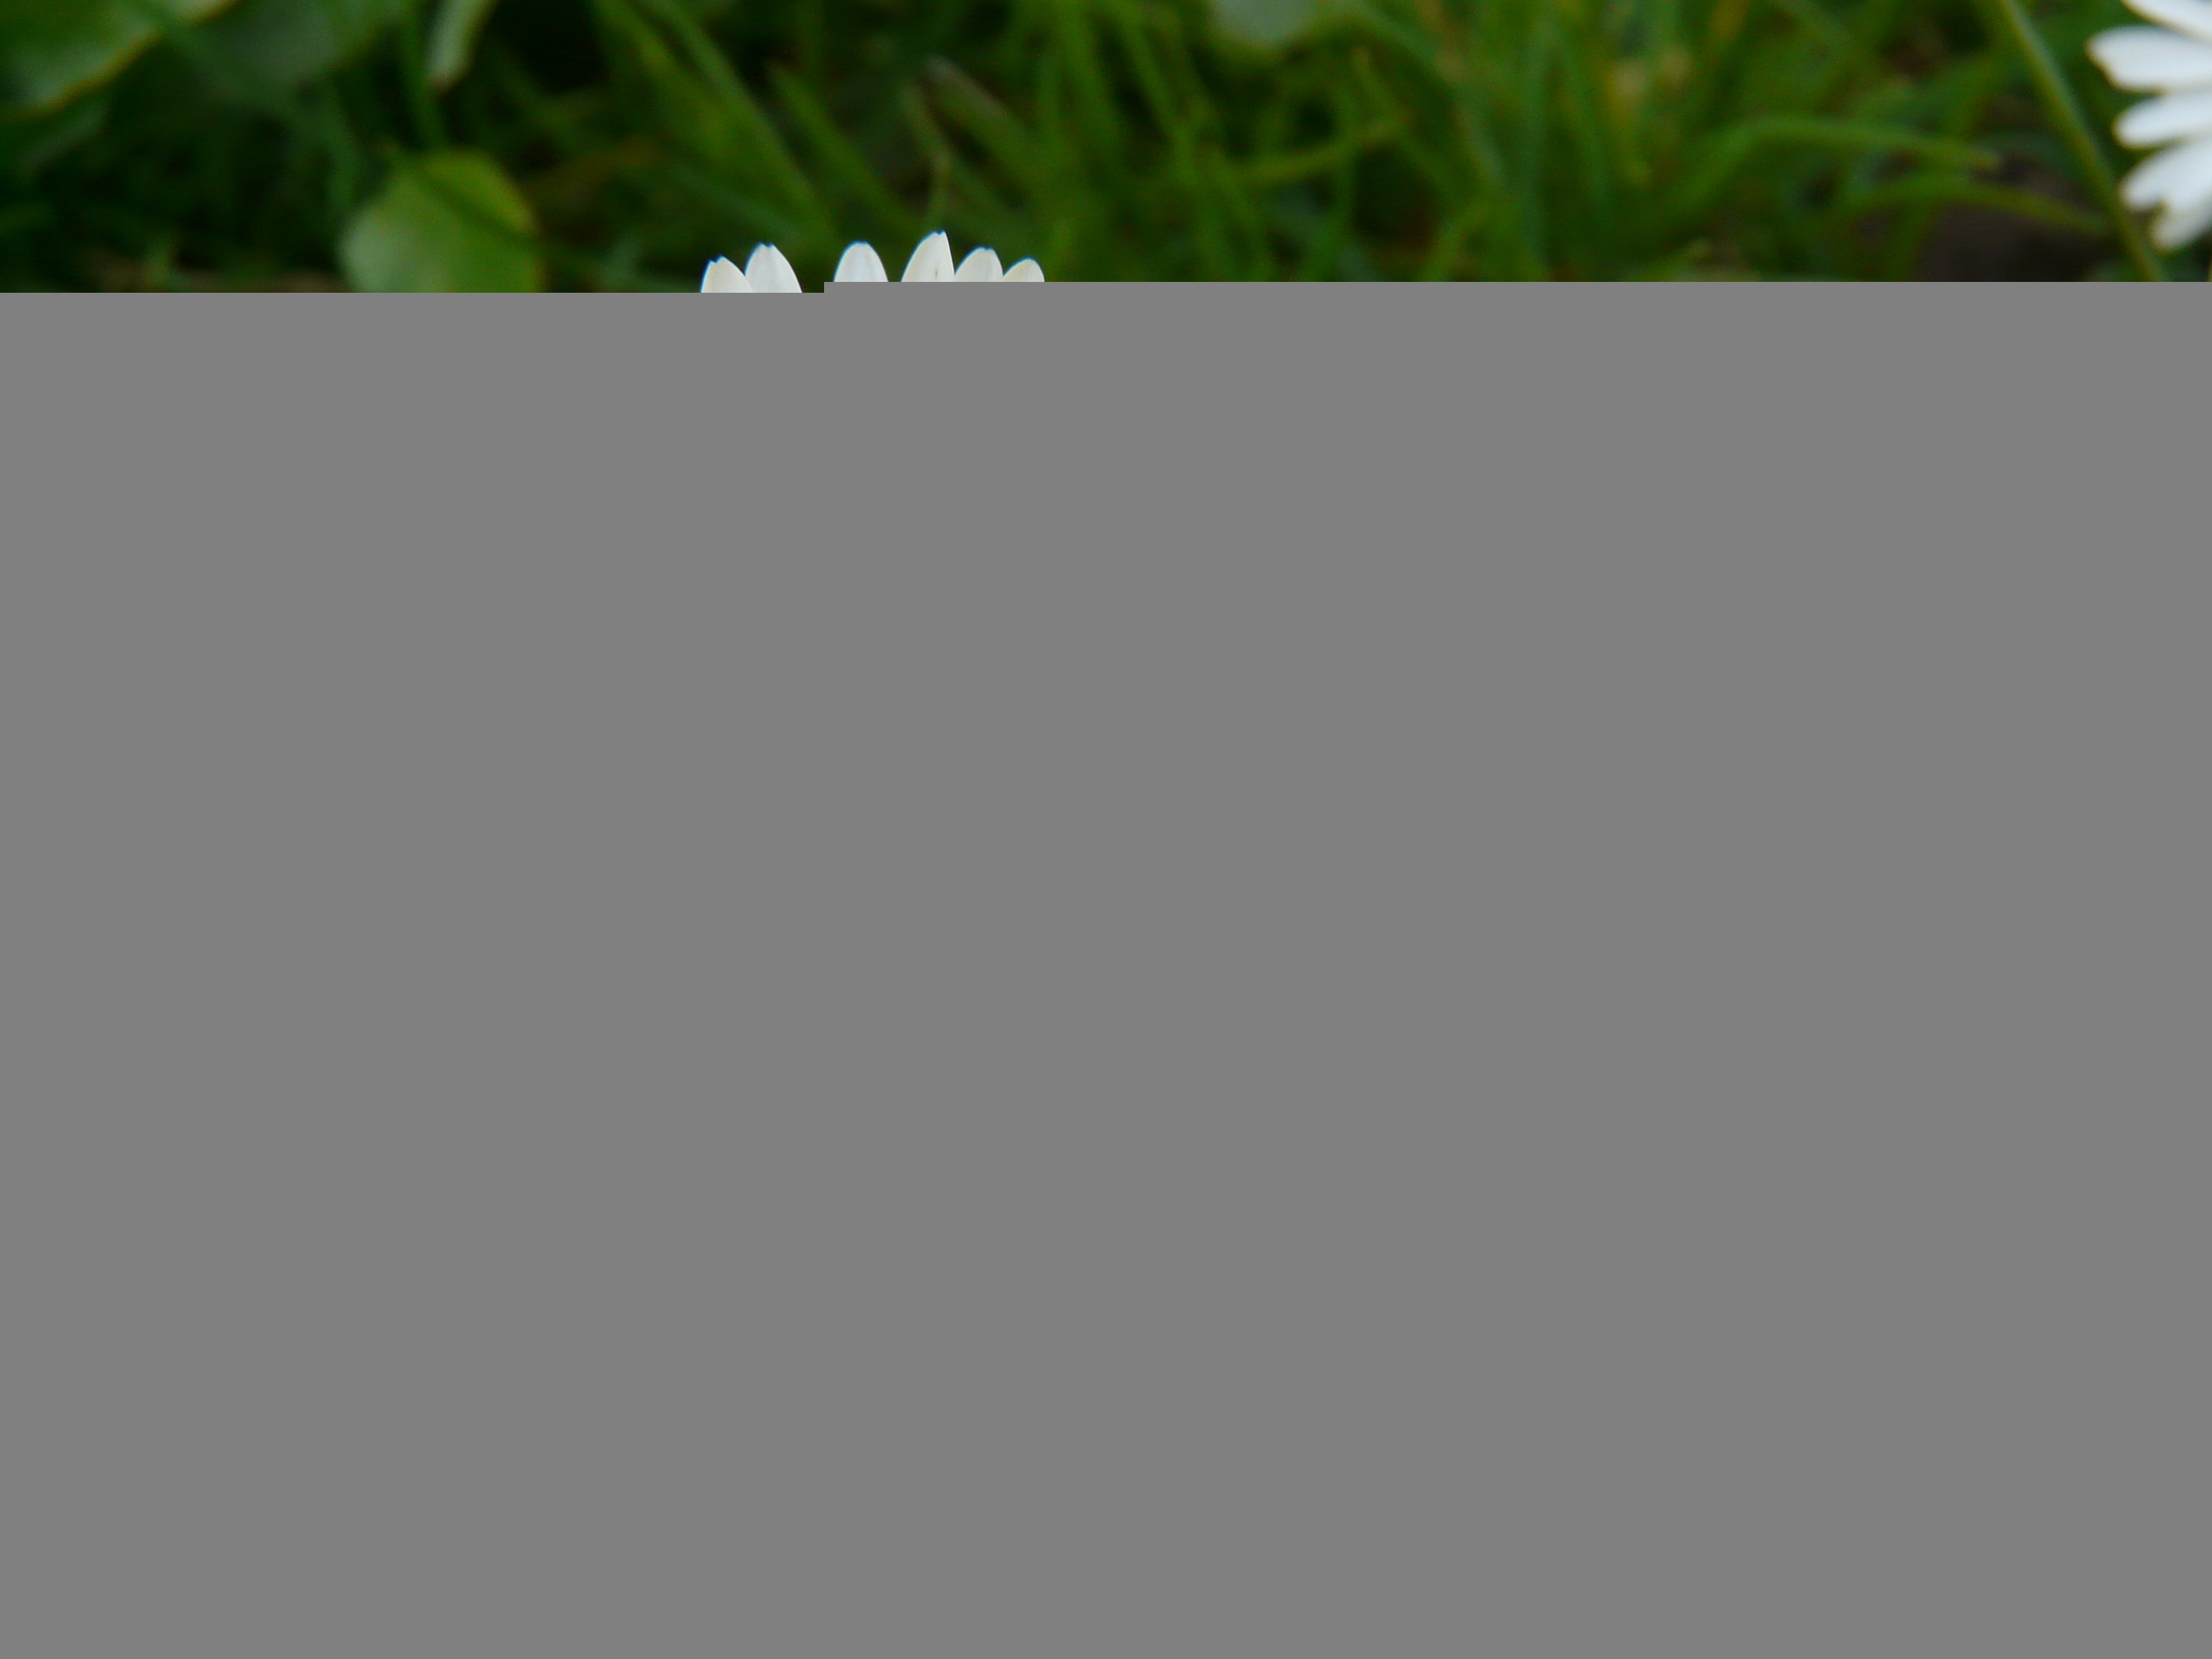
grass, structure, plant, white, lawn, leaf, daisy, line, green, curtain, garden, interior design, design, bamboo, grass family, plant stem, window covering, window treatment